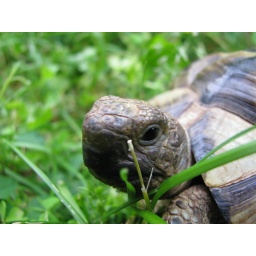
cute Zehlia in the grass